Wolfsberg, Carinthia

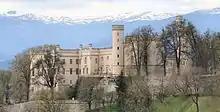
Wolfsberg Castle

The area of Wolfsberg belonged to the estates within the medieval Duchy of Carinthia that were ceded to the Prince-Bishopric of Bamberg, probably already by Emperor Henry II in 1007. The castle above the town was first mentioned as "Wolfsperch" in an 1178 deed of St. Paul's Abbey in the Lavanttal. The adjacent settlement became the administrative centre of Bamberg's Carinthian territories and in 1331 received town privileges by Prince-Bishop Werntho Schenk von Reicheneck.